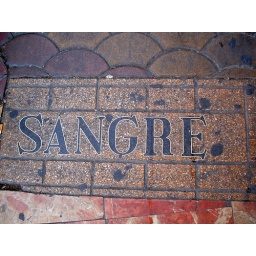
Calle Sangre is one of the main throroughfares in Valencia. This sign is built into the street itself.